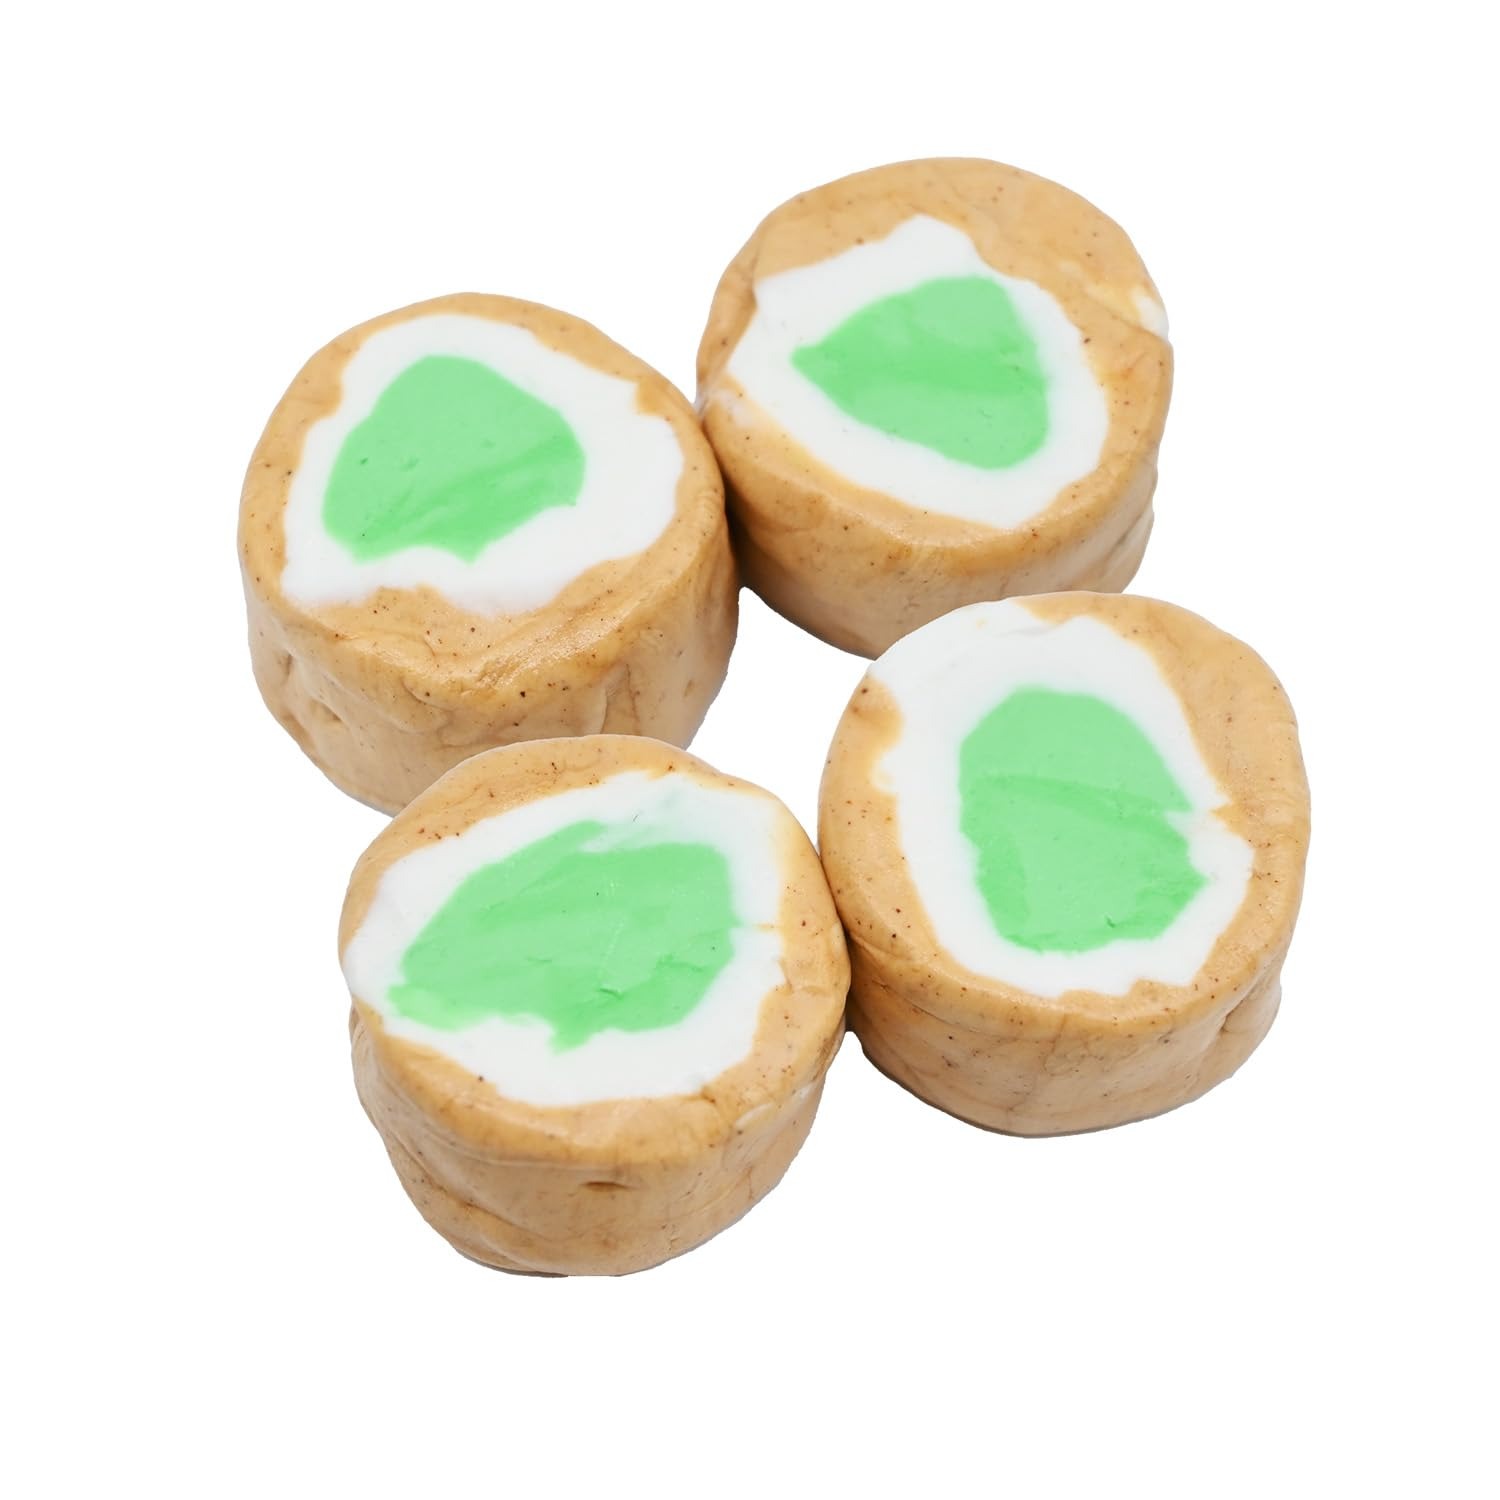
Item Name: Salt Water Taffy (Strawberry Banana, 1 Lb)
Bullet Point 1: Great Tasting Salt Water Taffy
Bullet Point 2: Over 75 Flavors To Choose From!
Bullet Point 3: Distributed/Packaged By Candy Retailer.
Bullet Point 4: Delivered in a Sealed and Resealable Stand Up Pouch With Ingredients, Nutrition, and Expiration Dated Label.
Product Description: Delivered in a Sealed and Resealable Stand Up Pouch With Ingredients, Nutrition, and Expiration Dated Label.
Value: 1.0
Unit: Count

Price: 15.7